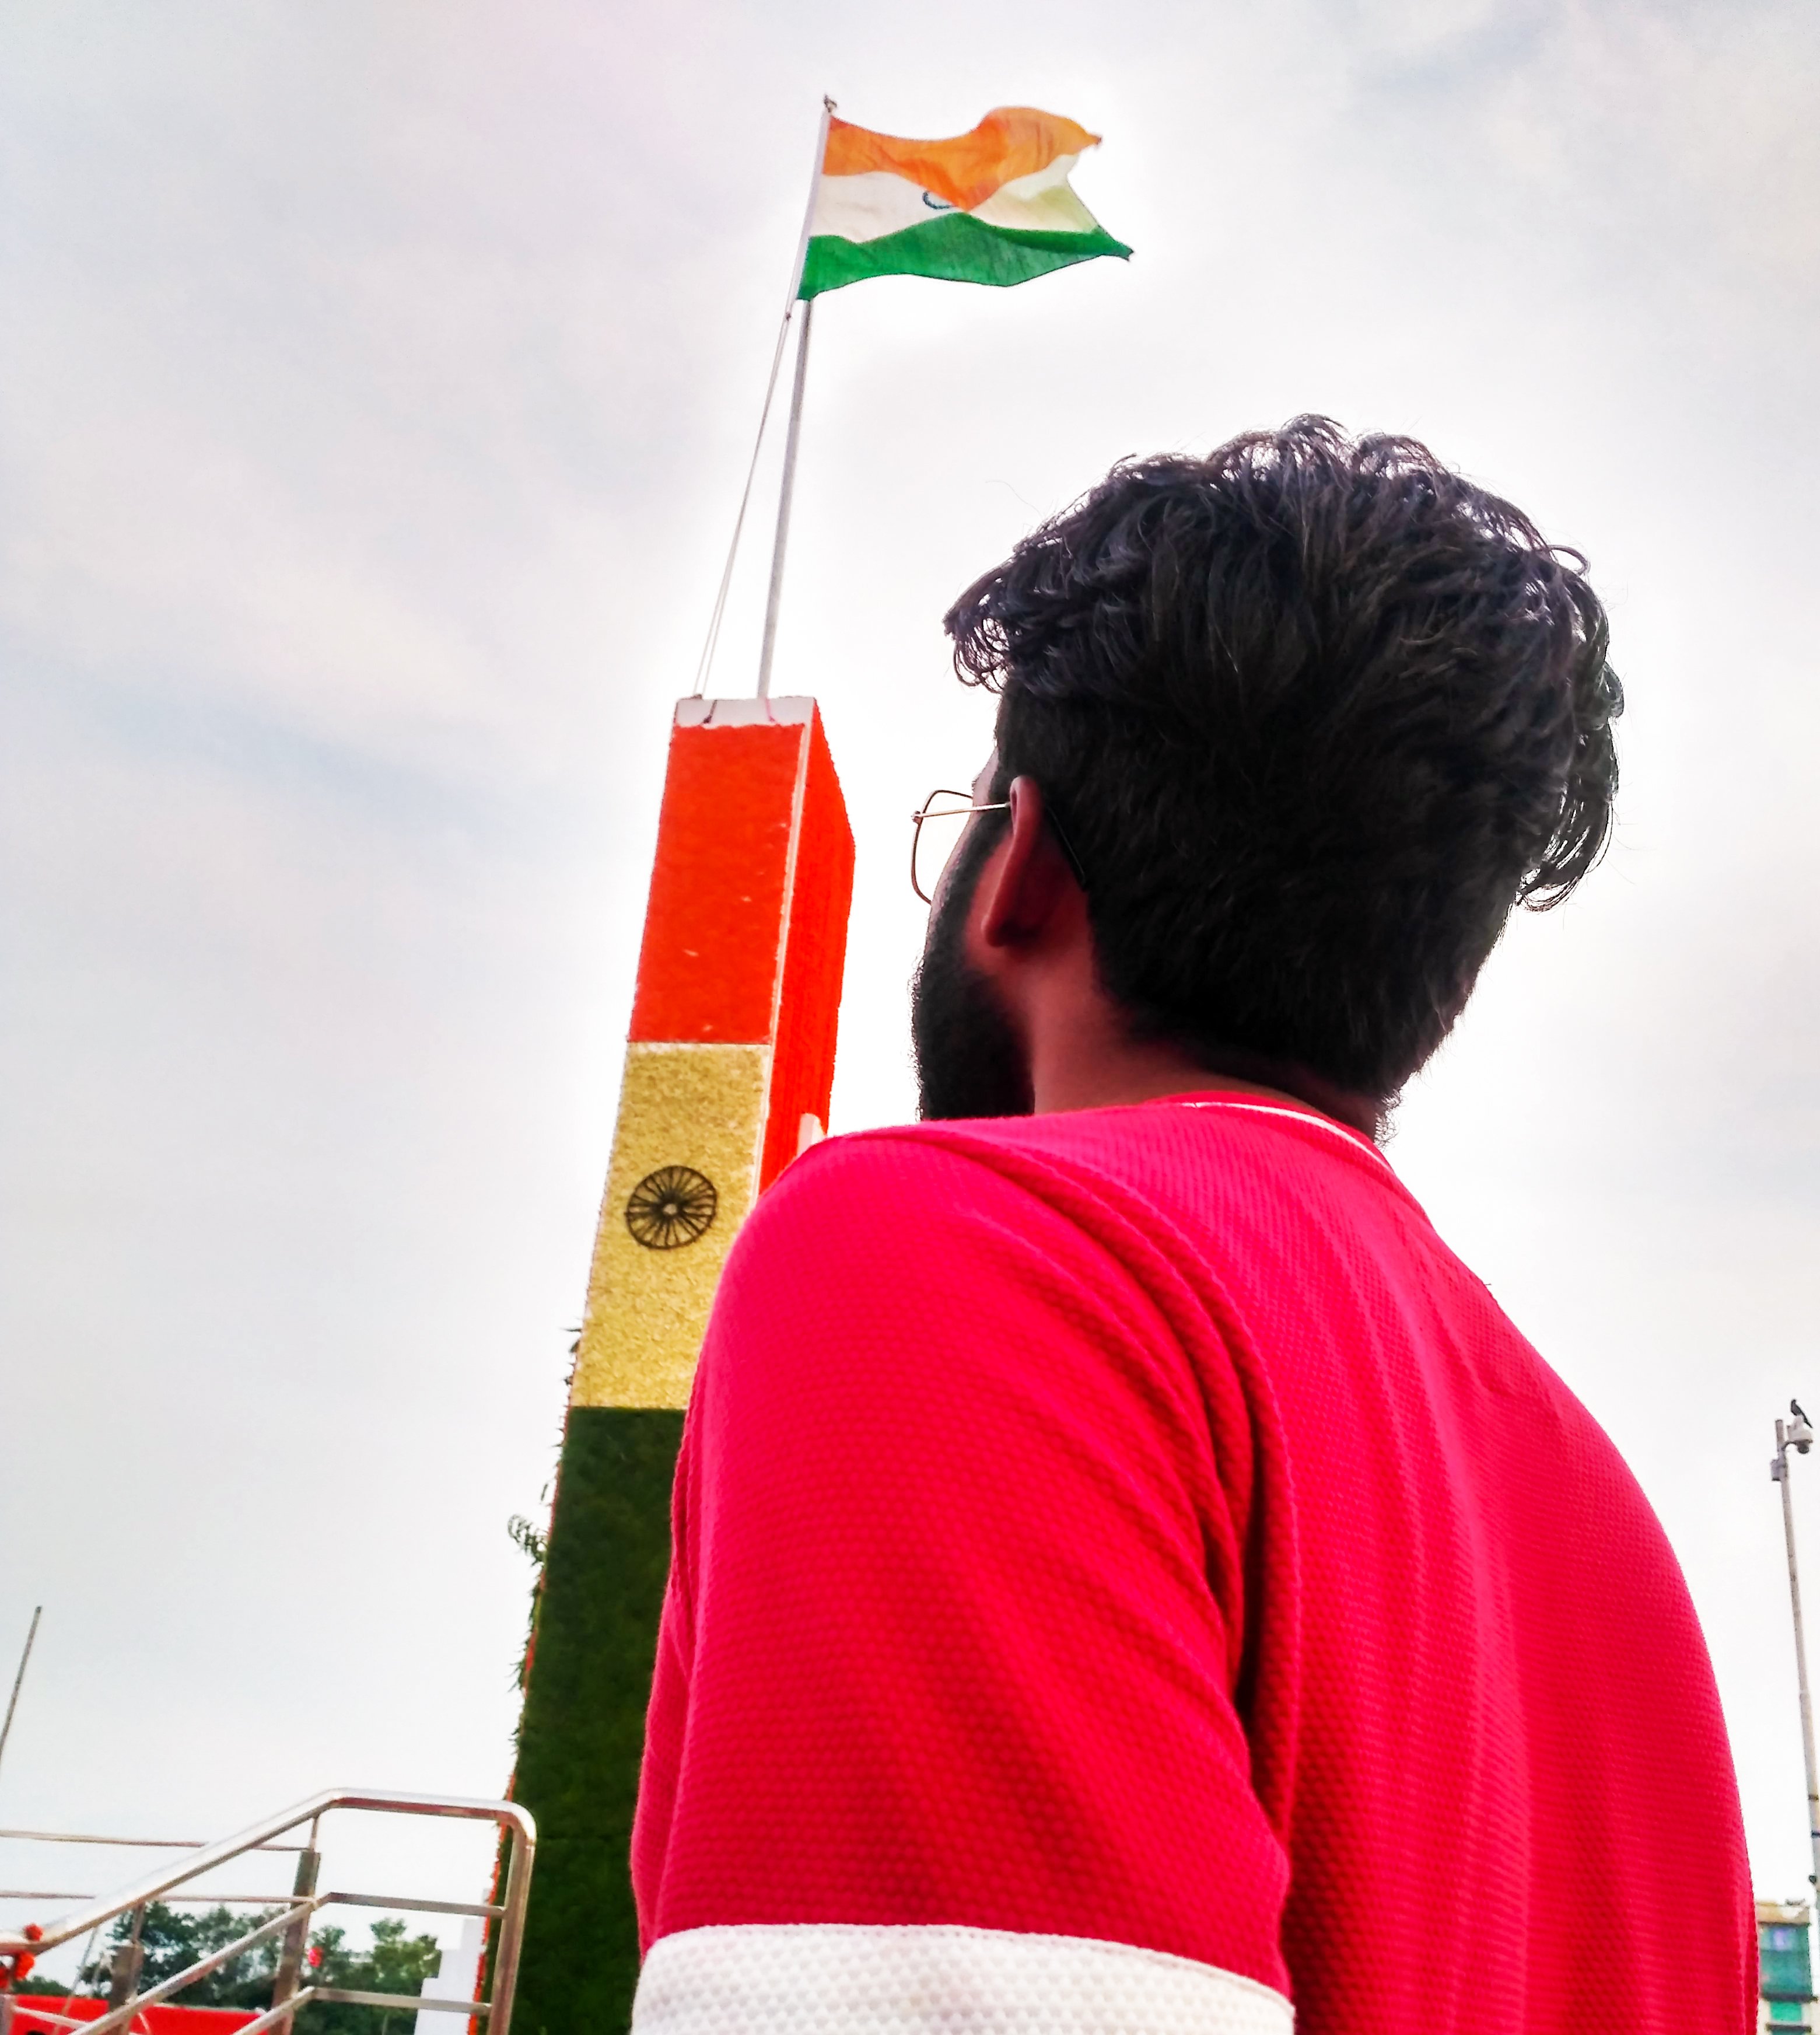
indian, flag, red